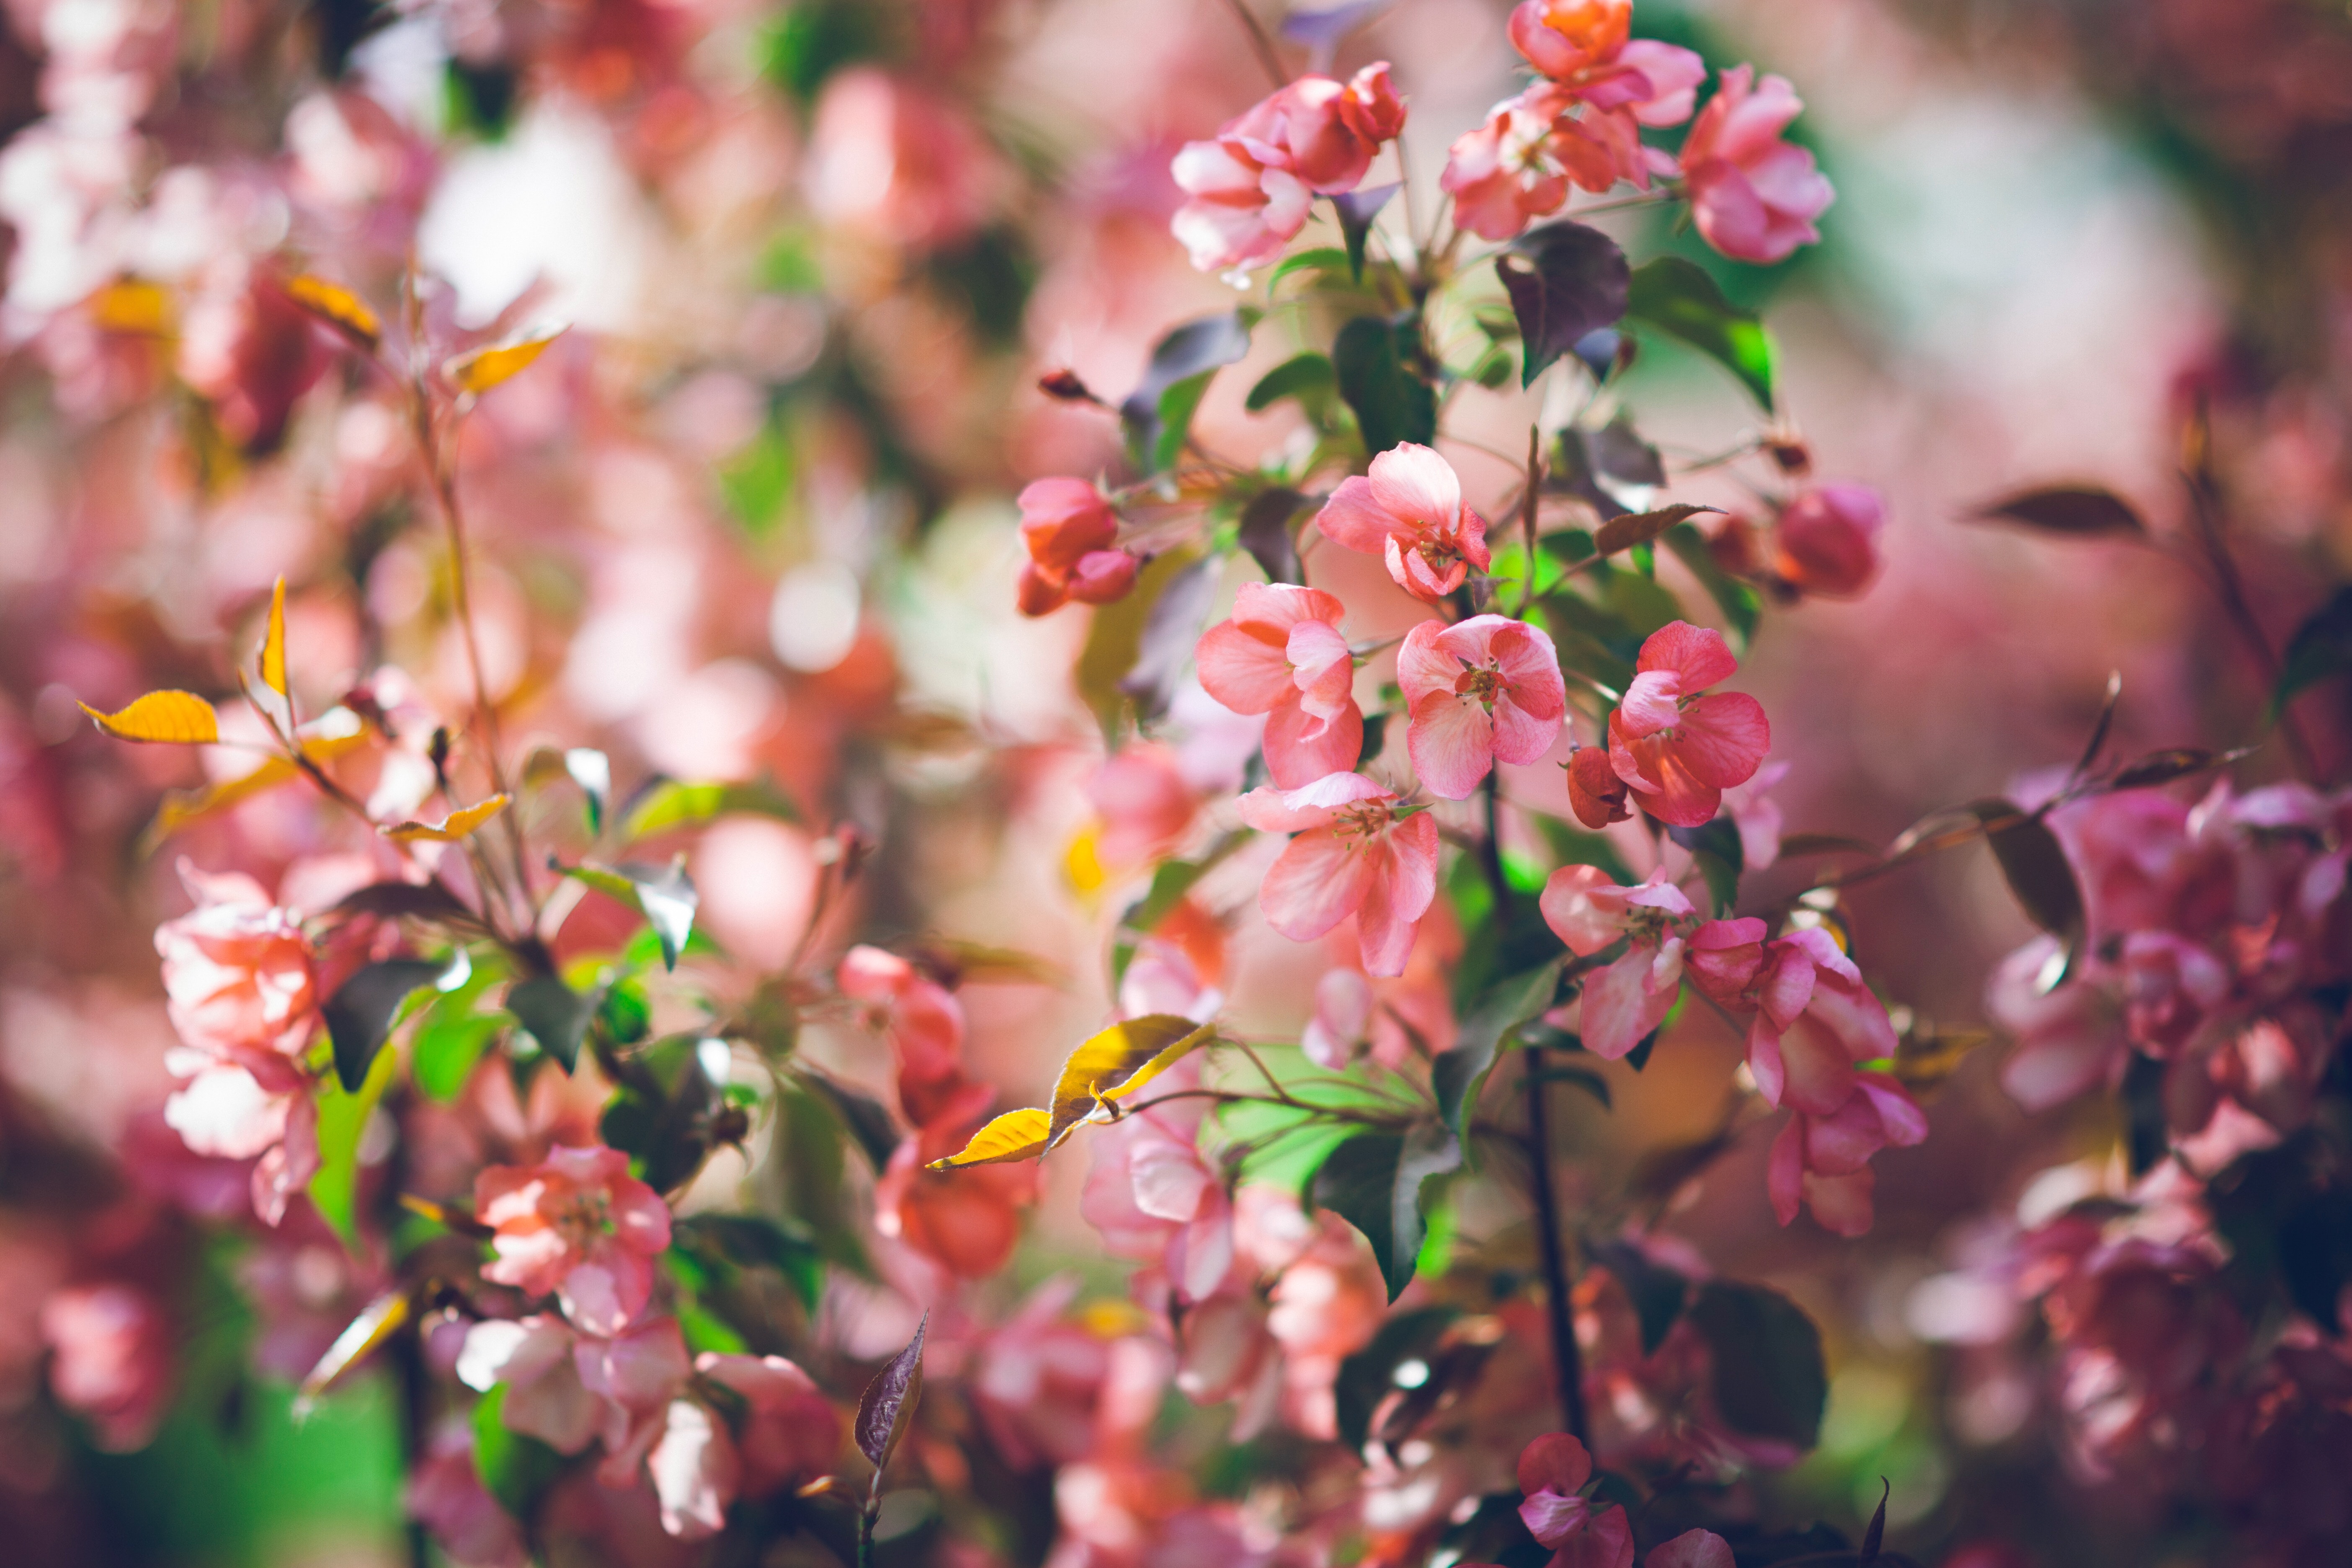
flower, pink, spring, plant, branch, flowering plant, blossom, leaf, tree, berberis, shrub, barberry family, petal, begonia, autumn, twig, wildflower, perennial plant